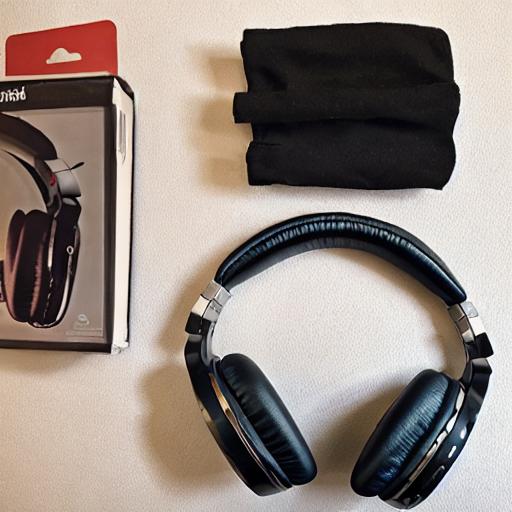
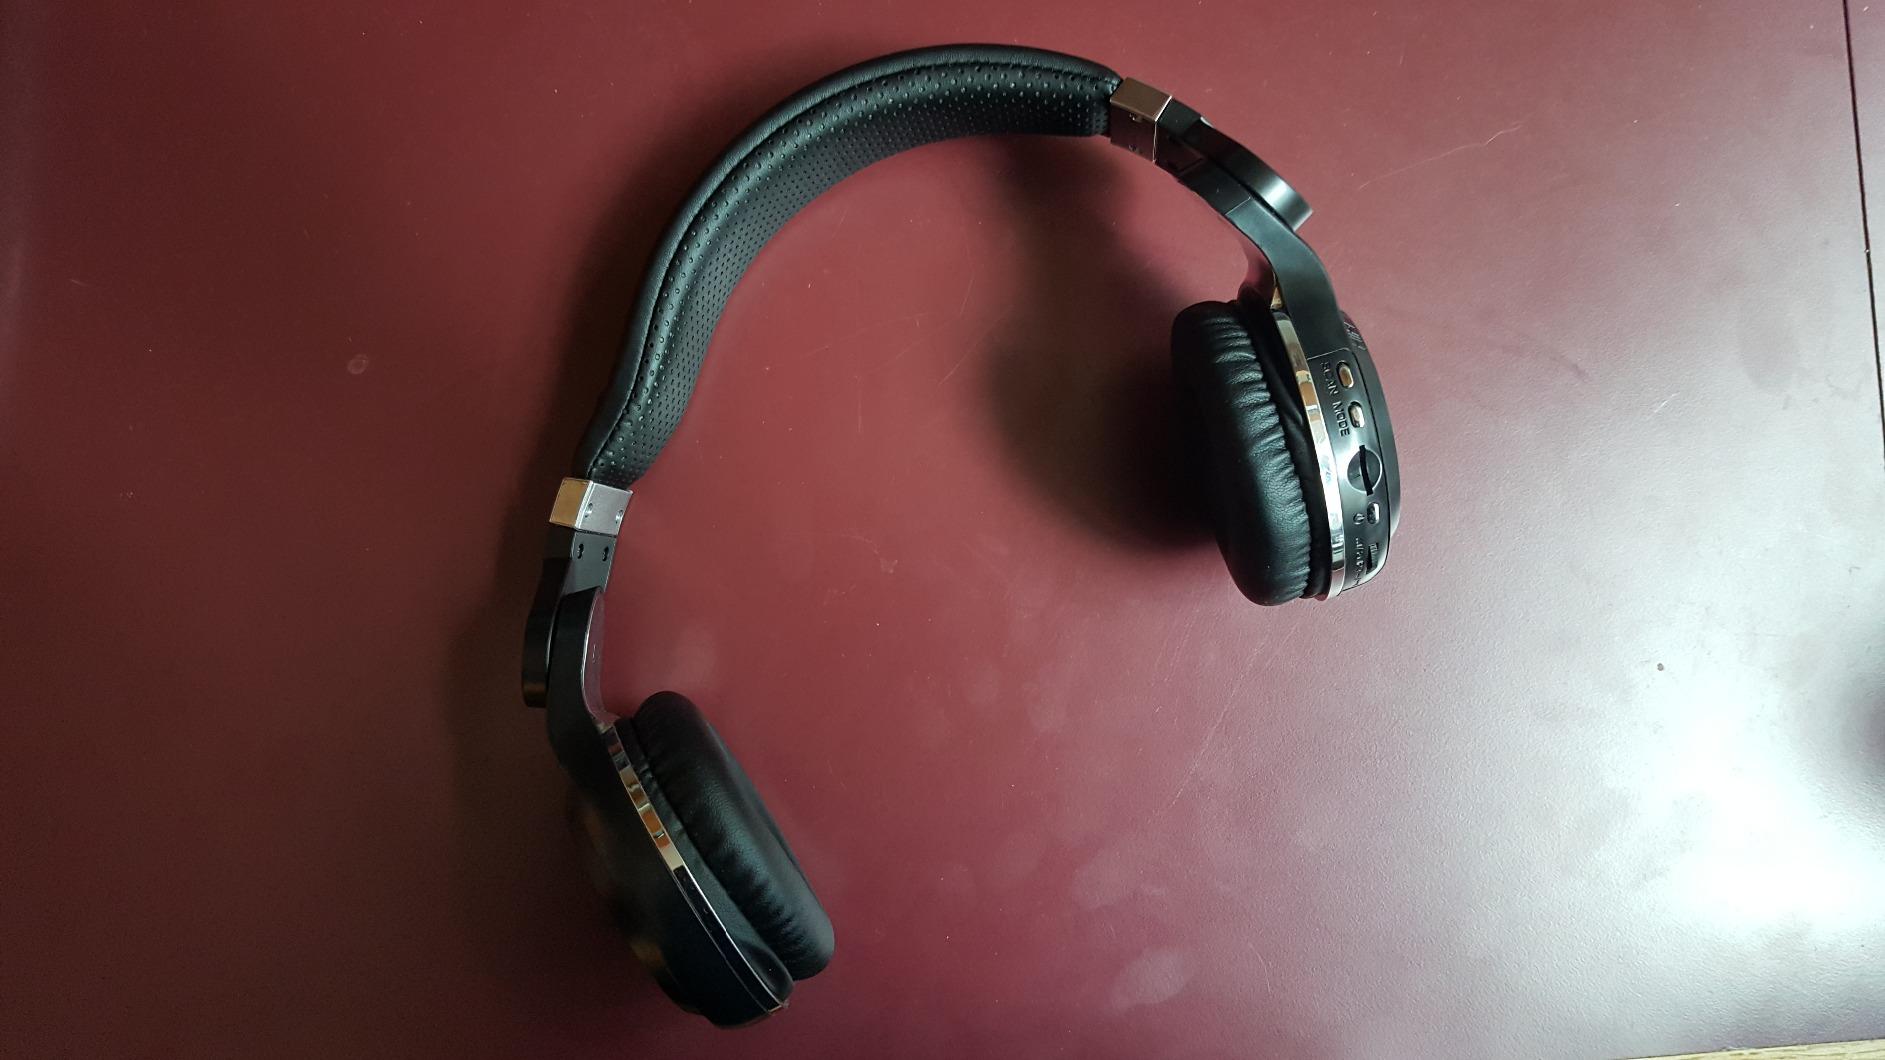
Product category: headphones
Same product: no